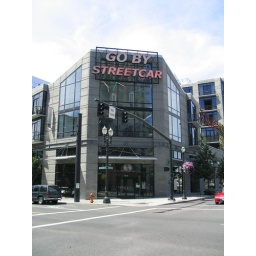
building at the edge of the Pearl district, near the bus station